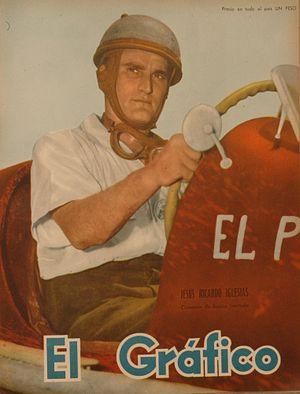
Jesús Ricardo Iglesias, né le 22 février 1922 à Pergamino et mort le 11 juillet 2005 dans la même ville, est un pilote automobile argentin.